G. Bhargavan Pillai

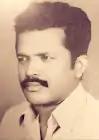
Pillai during official days

G. Bhargavan Pillai (1933–2009), published under the name Ji Bhārggavanpiḷḷa, was an Indian writer on folklore in Kerala.